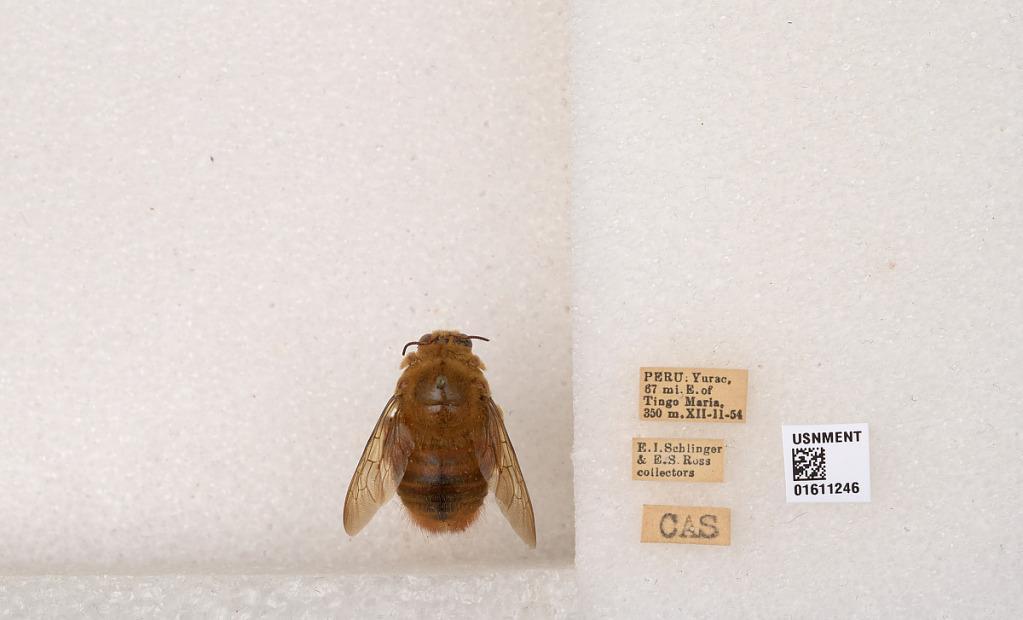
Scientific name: Xylocopa (Neoxylocopa) sp.
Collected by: L. Guindani
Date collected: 1954-12-11
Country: Peru
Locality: Yurac, 67 mi. E. of Tingo Maria